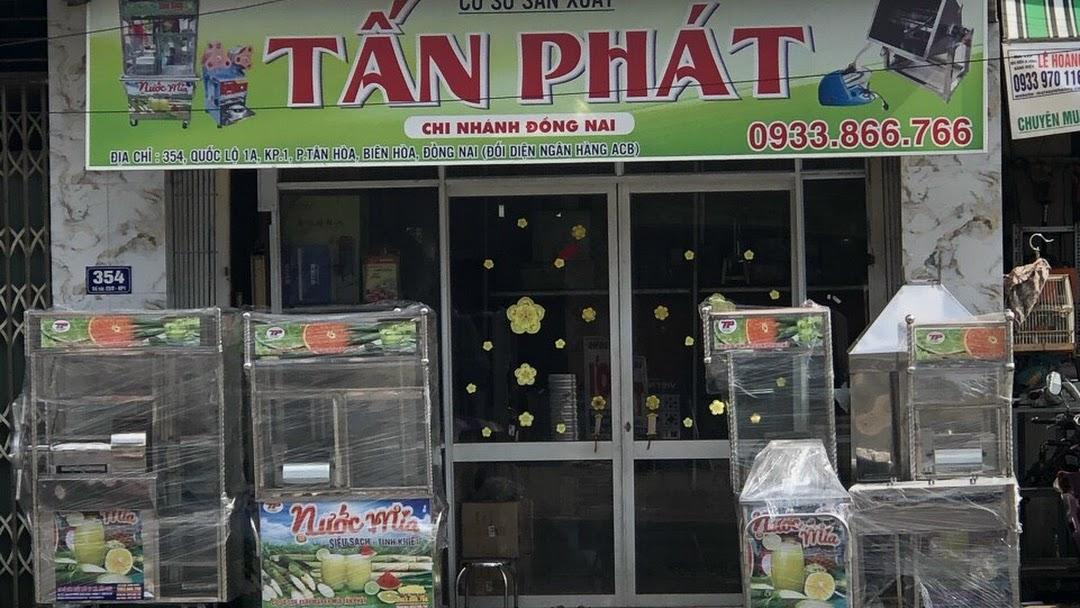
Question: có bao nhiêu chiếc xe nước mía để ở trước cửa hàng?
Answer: bốn chiếc